The Immortal Alamo

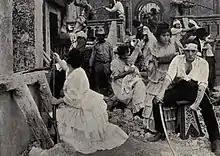
Still

The Immortal Alamo is an American silent film released on May 25, 1911. "The Immortal Alamo" is the earliest film version of the events surrounding the 1836 Battle of the Alamo. The film was directed by William F. Haddock and produced by Gaston Méliès. The film's cast included Francis Ford, Edith Storey, William A. Carroll, and one hundred cadets from the Peacock Military Academy. The film was said to be 10 minutes in length and focused on the formula of "pretty girl, shy hero, and a villain" during the battle.